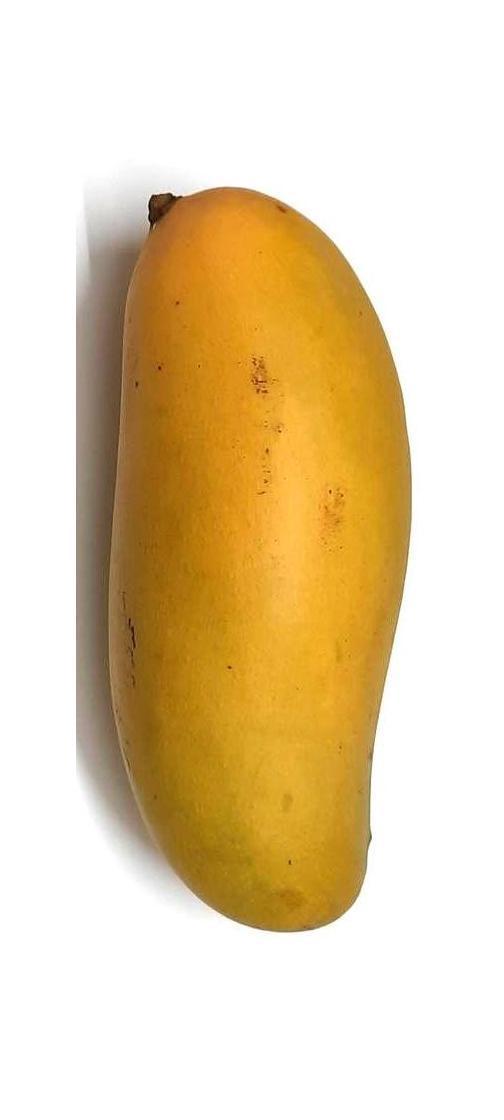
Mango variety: Banana Mango